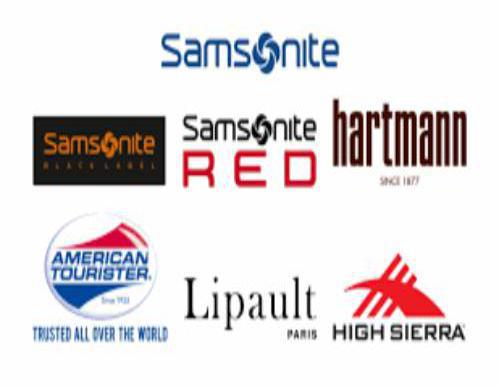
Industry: Clothes